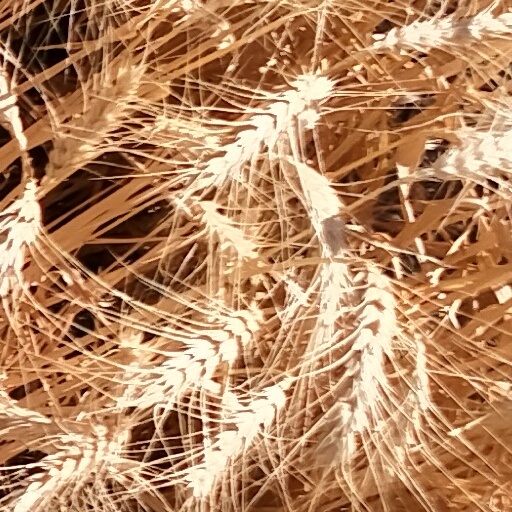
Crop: wheat